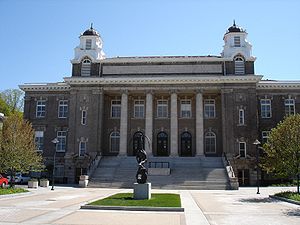
Syracuse University
Carnegie Library
Syracuse University er et privat forskningsuniversitet i Syracuse i New York i USA. Dets rødder kan spores tilbage til Genesee Wesleyan Seminary, grundlagt af Methodist Episcopal Church i 1832, som også senere grundlagde Genesee College. Efter flere års debat om at flytte kollegiet til Syracuse, blev universitetet grundlagt uafhængigt af kollegiet i 1870. Siden 1920 har universitetet identificeret sig selv som usekterisk, selvom det opretholder en tilknytning til The United Methodist Church. Syracuse valgtes til Association of American Universities i 1966, og trak sit medlemskab i 2011 efter en potentiel trussel om at blive ekskluderet på grund af forskelle i evalueringeskriterier.